Nicky Spinks

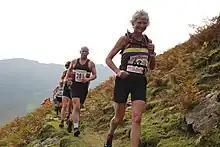
Nicky Spinks at 2015 Langdale Horseshoe

Nicola "Nicky" Spinks (born 22 April 1967) is a British long-distance runner, specialising in fell running, who set women's records for the major fell-running challenges the Ramsay Round, the Paddy Buckley Round and the Bob Graham Round.